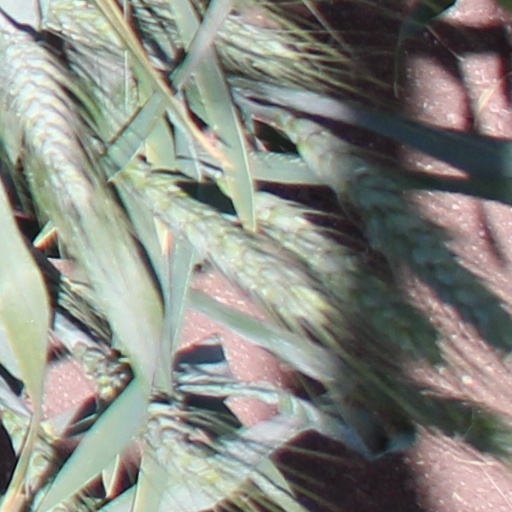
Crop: wheat